Teatro Paganini

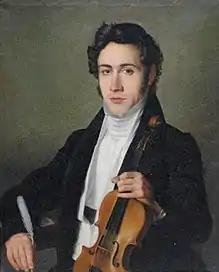
Painting of a young Niccolò Paganini, to whom the theater was dedicated

Inaugurated on 9 April 1855, Paganini Theater was designed by Tommaso Carpineti. Although sometimes attributed to G. B. Carpaneto, the oldest sources agree on Tommaso Carpineti as the architect (despite another G.B. Carpineti being listed in the contemporary registry as well). The theater construction plans are preserved in the State Archive of Genova. Sanguinetti decided to name it after the renowned Genoese violinist Niccolò Paganini.